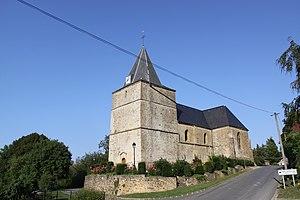
Église Saint-Martin de Remilly-les-Pothées (Ardennes, France) This building is inscrit au titre des Monuments Historiques. It is indexed in the Base Mérimée, a database of architectural heritage maintained by the French Ministry of Culture,
Remilly-les-Pothées est une commune française, située dans le département des Ardennes en région Grand Est.
La Route des églises fortifiées de Thiérache est un circuit de 150 km consacré aux églises fortfiées en Thiérache ardennaise, à l'Ouest du département, entre la limite avec le département de l'Aisne et Charleville-Mézières.